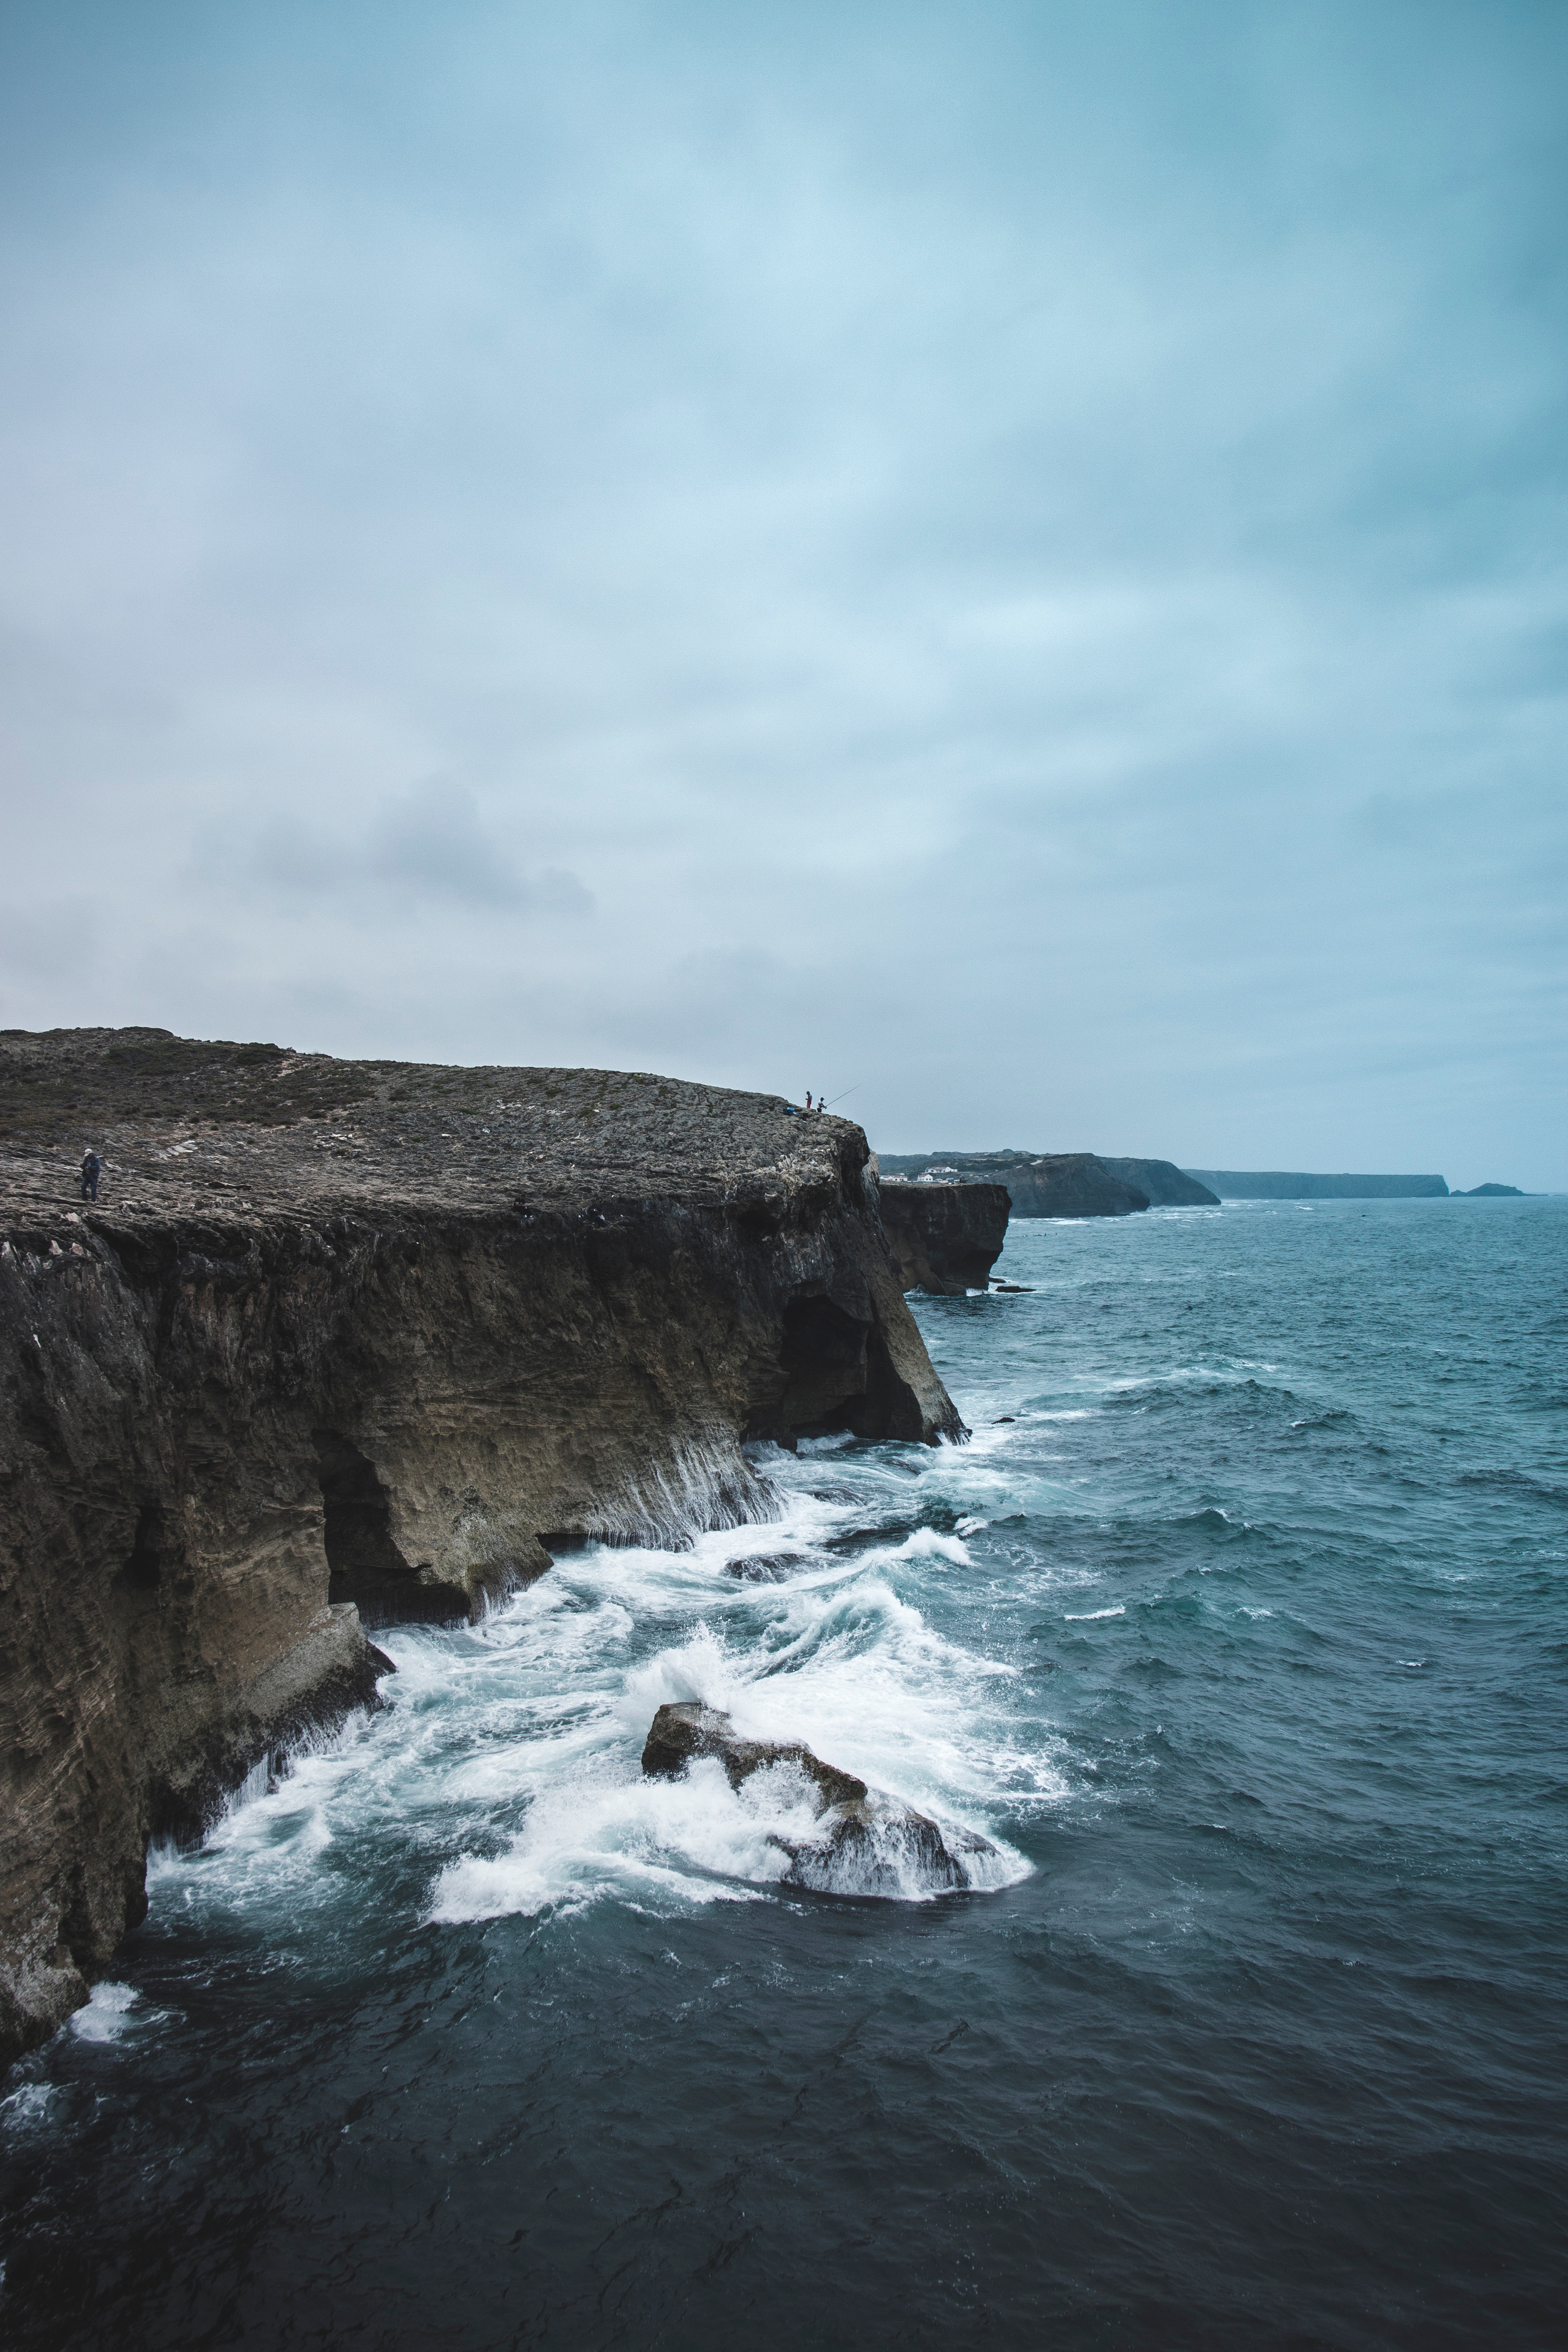
beach, sea, coast, water, rock, ocean, horizon, cloud, sky, shore, wave, cliff, cove, bay, terrain, body of water, headland, cape, wind wave, promontory, coastal and oceanic landforms